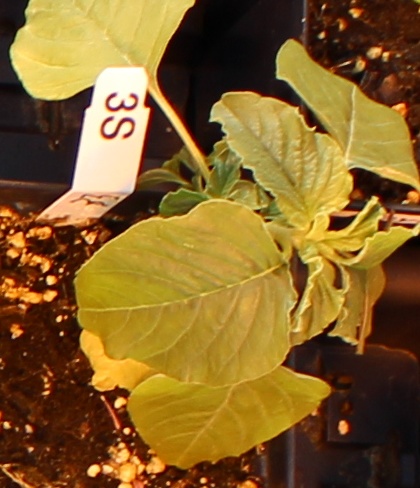
Label: Redroot Pigweed